Kühtai

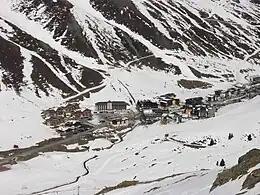
The village of Silz and winter sport resort of Kühtai

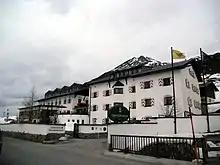
The 1622 hunting lodge (left) with a new building (right)

The village is located at a height of around 2,020 metres and is one of the highest ski resorts in Austria.